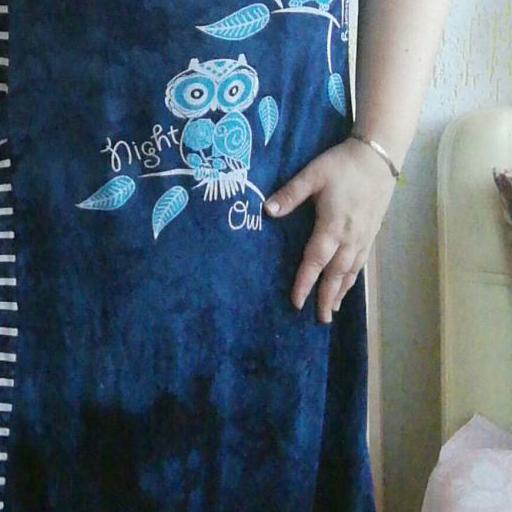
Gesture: no_gesture